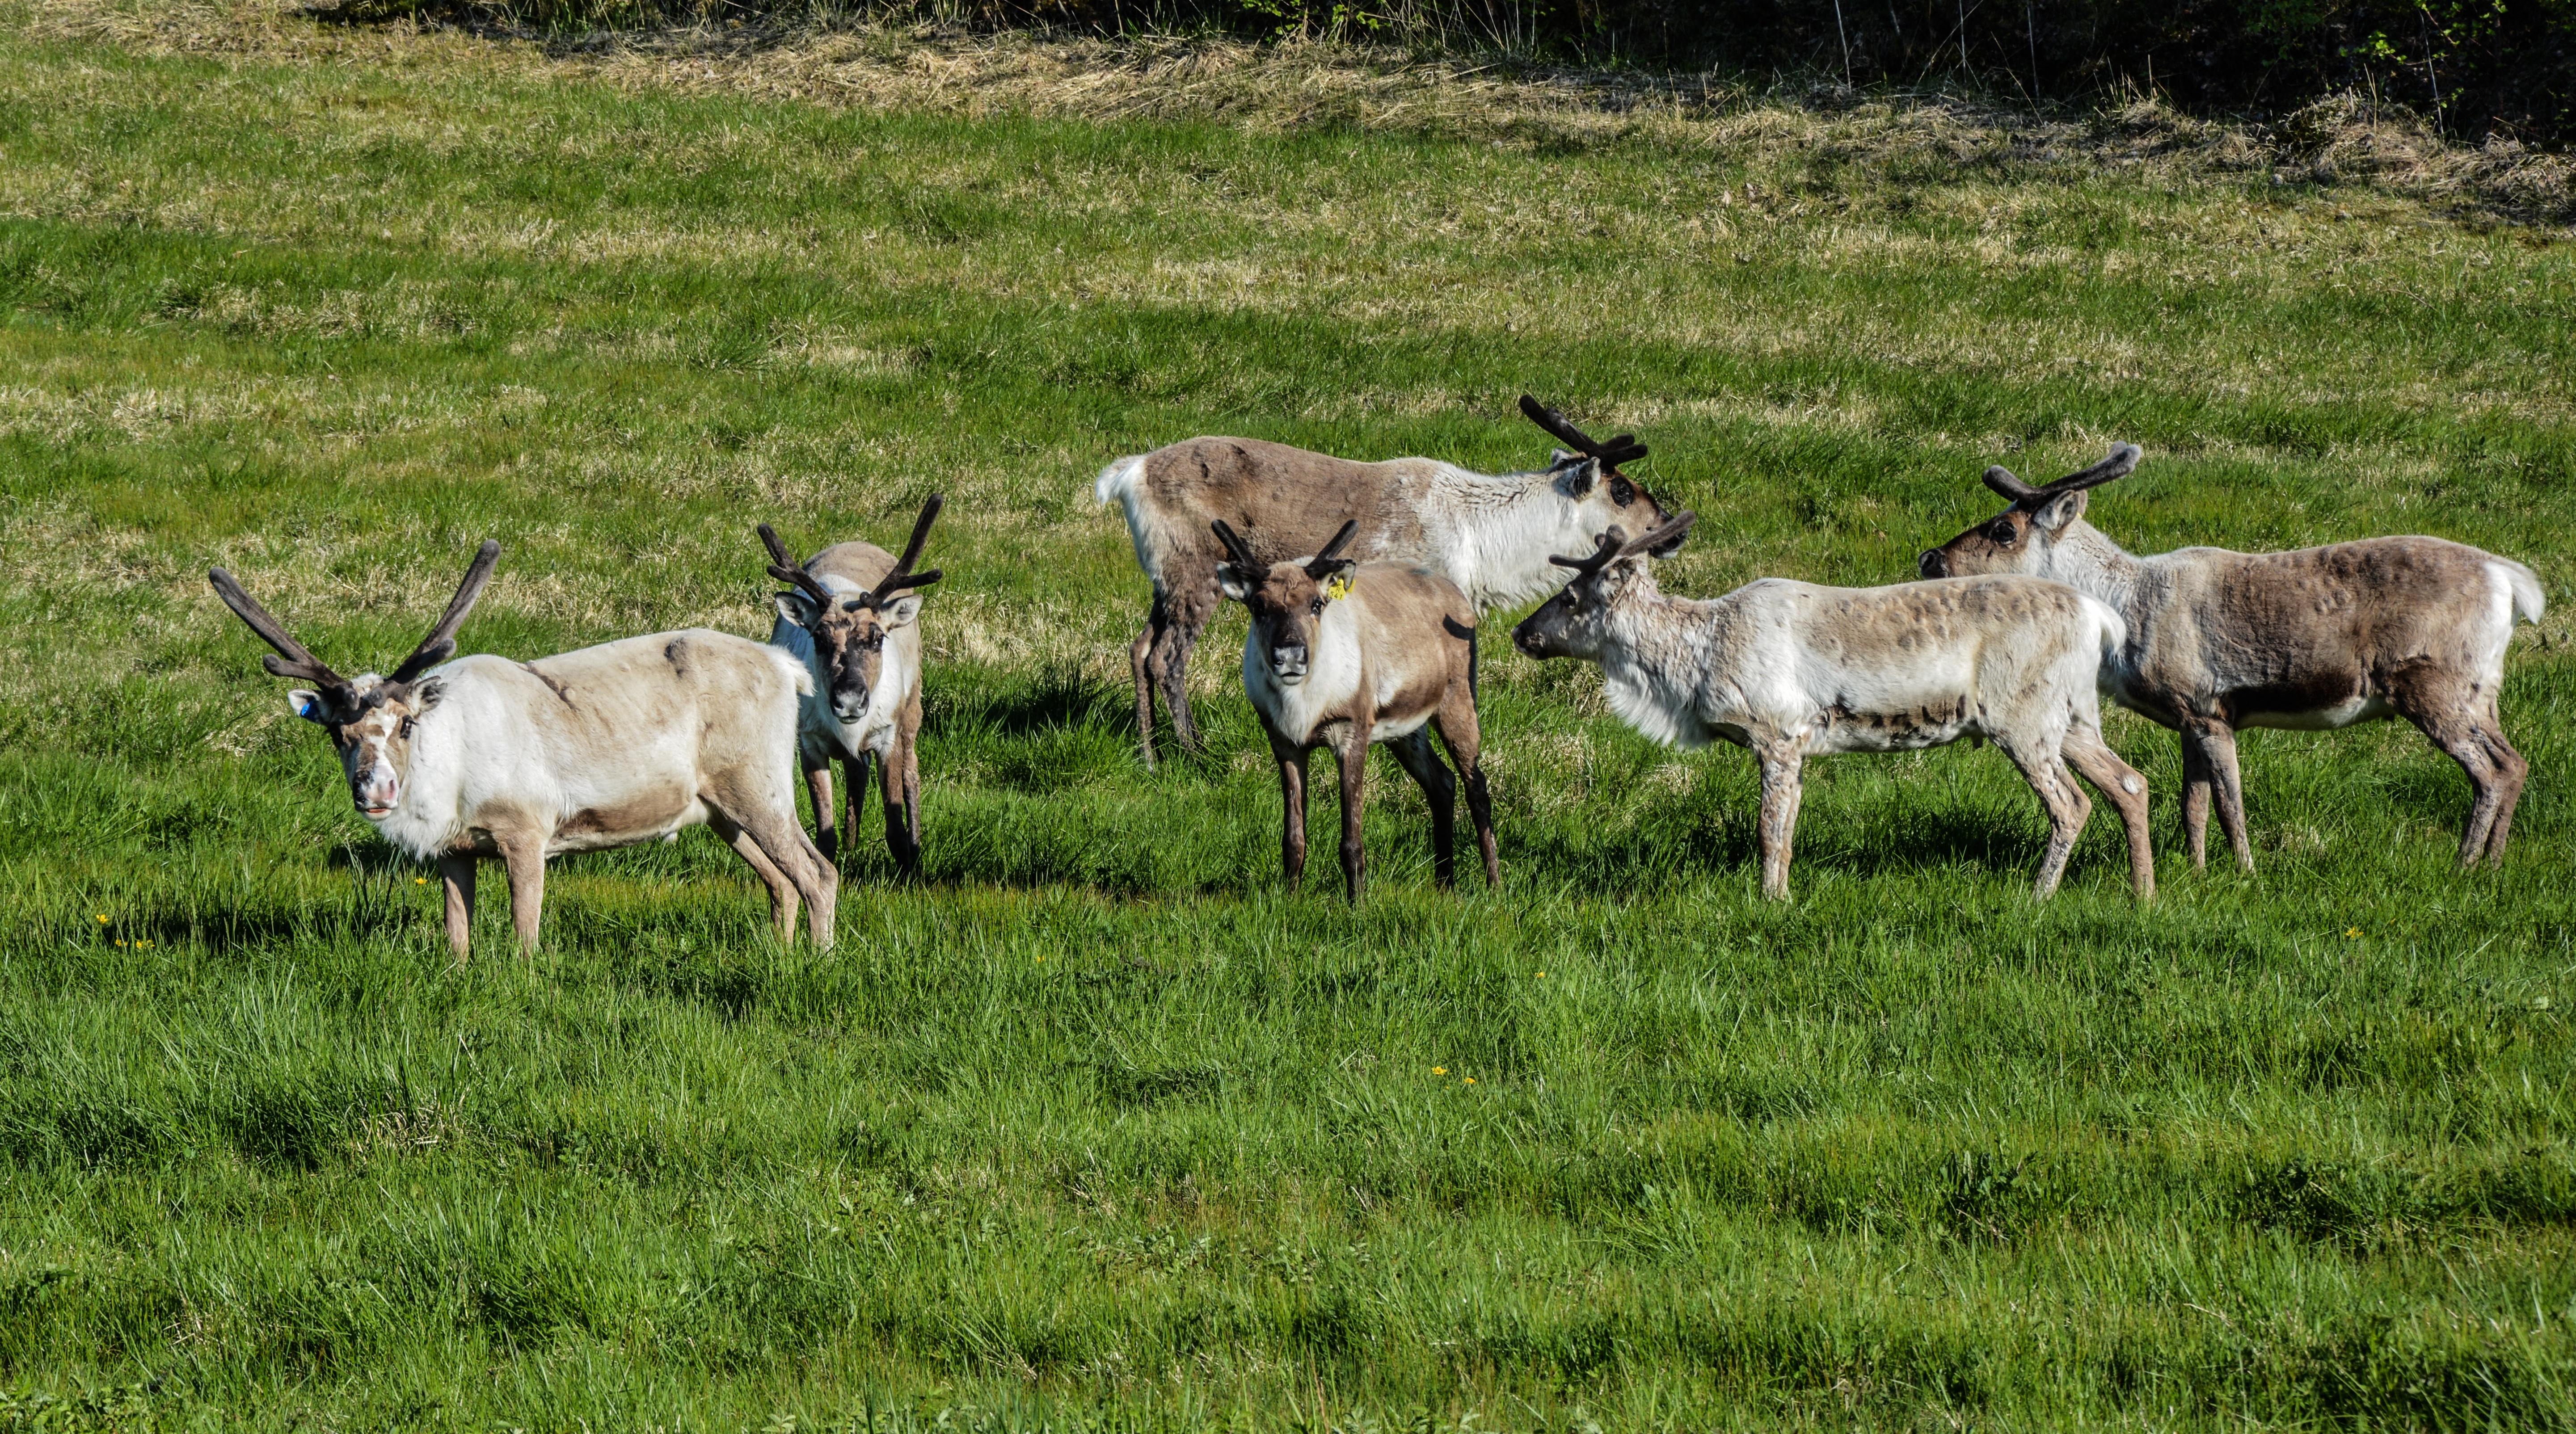
nature, grass, field, meadow, prairie, animal, photo, wildlife, wild, goat, herd, pasture, grazing, mammal, fauna, life, goats, grassland, reindeer, vertebrate, pack